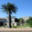
Label: palm_tree